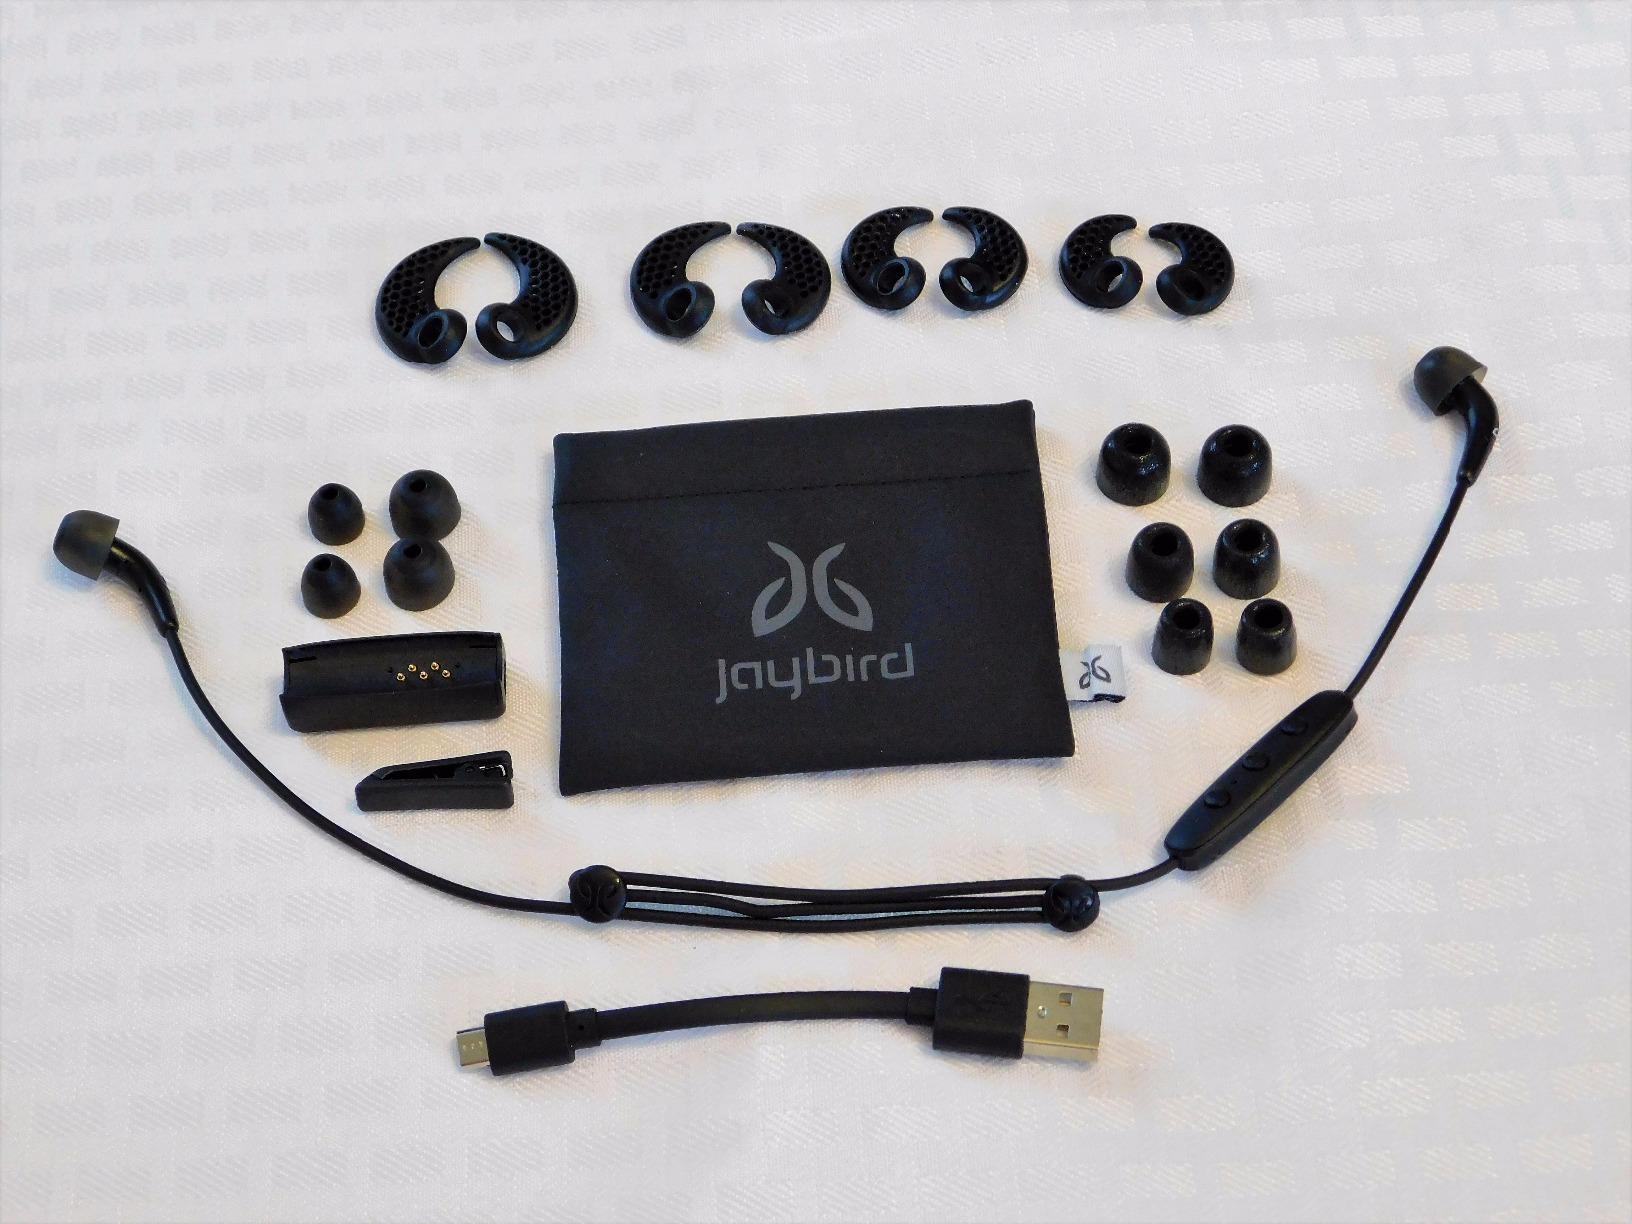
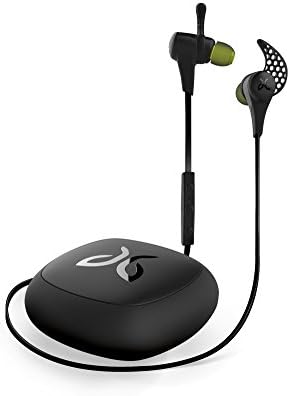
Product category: headphones
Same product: no